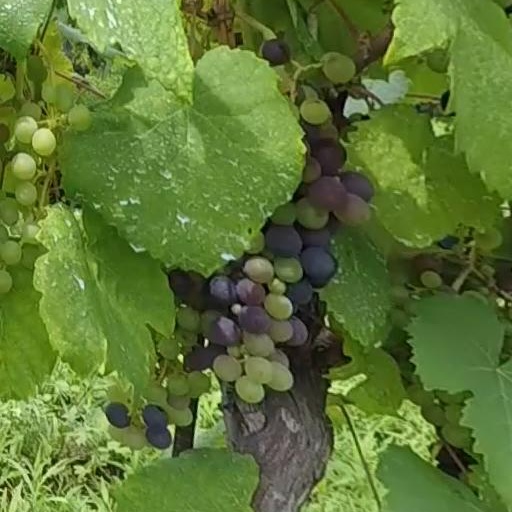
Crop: grape